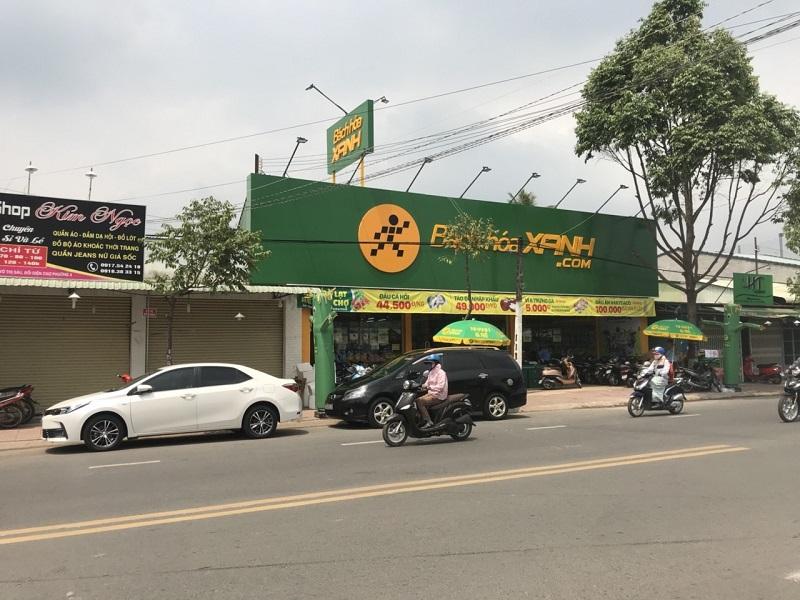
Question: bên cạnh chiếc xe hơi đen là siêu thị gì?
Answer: bên cạnh là siêu thị bách hoá xanh